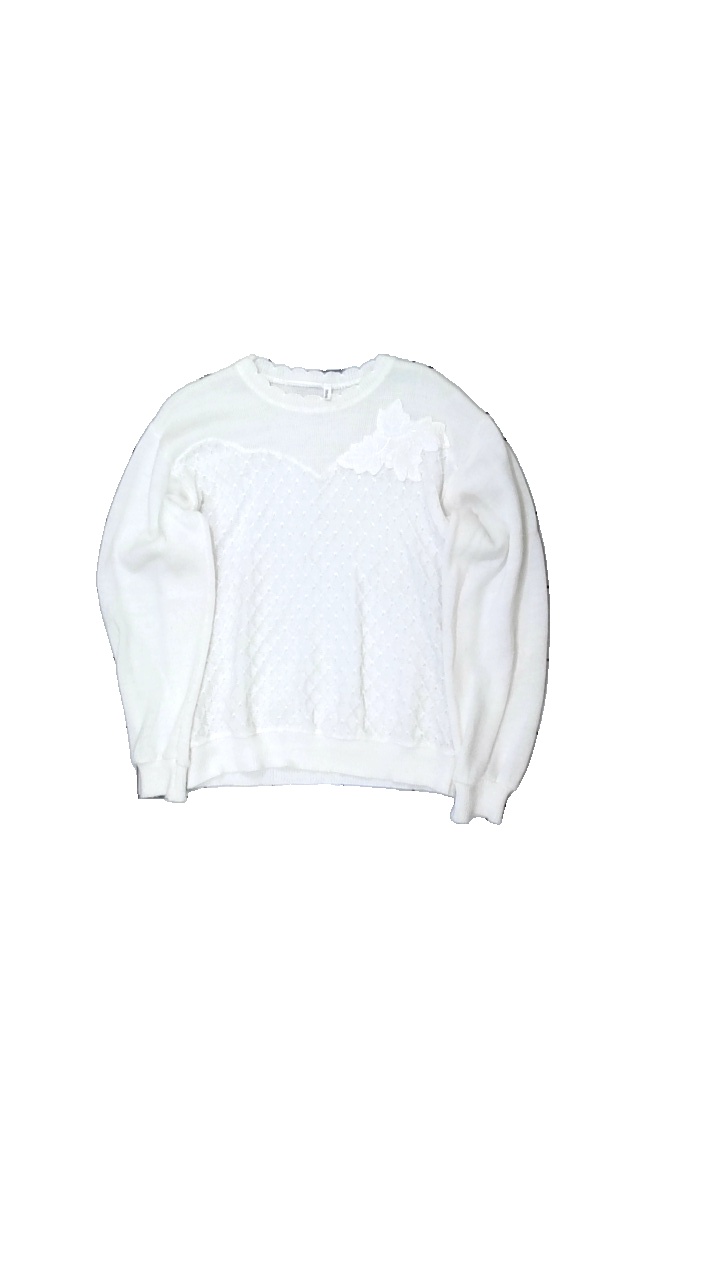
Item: Sweater (Ladies)
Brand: Missing
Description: virkad sweater med broderi tryck
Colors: White
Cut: C-collar
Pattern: Embroidered
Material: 100% akryl
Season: All
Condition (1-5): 3
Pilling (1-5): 4
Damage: hål och nopprigt
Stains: Minor
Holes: Minor
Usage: Export
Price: <50